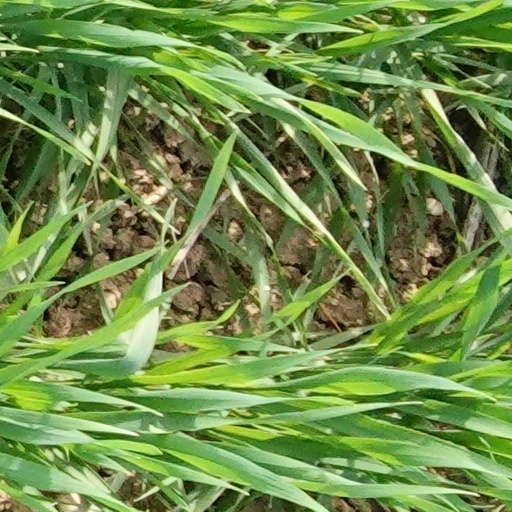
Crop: wheat